Ana Gabriela de Campos Sales

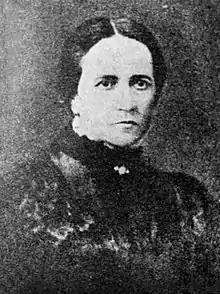

Ana Gabriela de Campos Sales (24 January 1850 – 31 July 1919) was the wife of Manuel Ferraz de Campos Sales, the fourth President of Brazil between 1898 and 1902. She was also the first lady of the state of São Paulo between 1896 and 1897.